Tosyl group

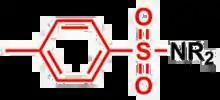
A tosylamide (toluenesulfonamide)

Tosyl (Ts) group is commonly used as a protecting group for amines in organic synthesis.